Question: How is the tower made?
Tambaya: Yaya akayi hasumiyar?
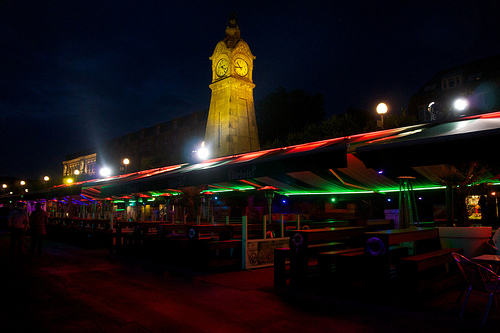
Answer: Of stone.
Amsa: Da dutse.